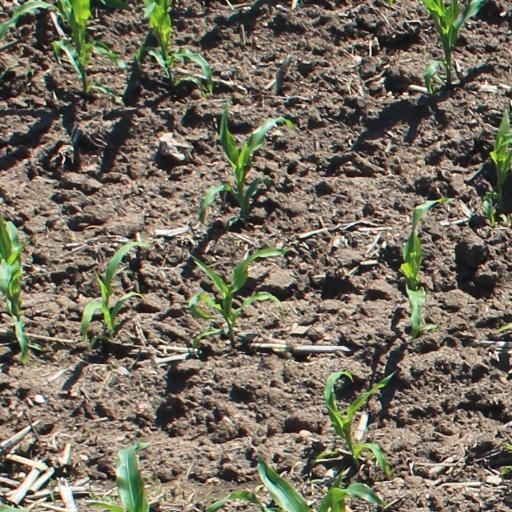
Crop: maize; corn